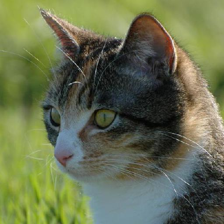
Label: animals